Fyodor Makhnov

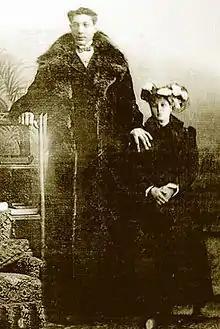
Feodor Andreevich Makhnov

Fyodor Andreevich Makhnov (also written as Feodor Machnow in contemporary sources) claimed to be the tallest person in the world, although his exact height and weight is unconfirmed.